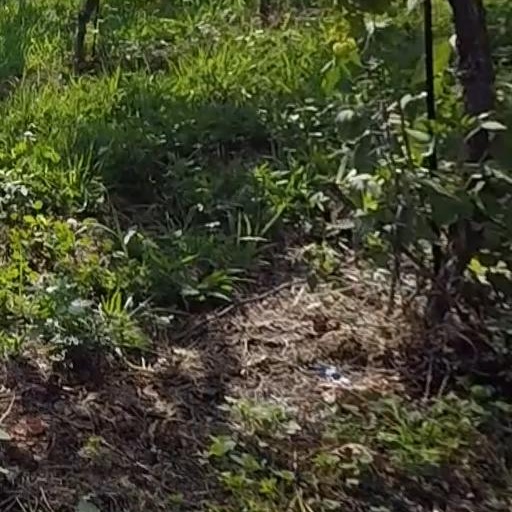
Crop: grape